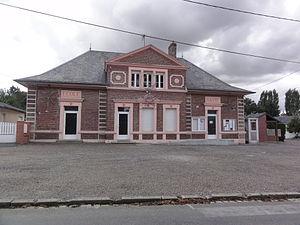
Vaux-en-Vermandois (Aisne) mairie-école
Vaux-en-Vermandois est une commune française située dans le département de l'Aisne, en région Hauts-de-France.